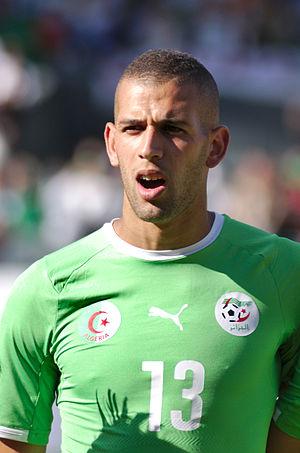
Islam Slimani, né le 18 juin 1988 à Alger, en Algérie, est un footballeur international algérien, évoluant au poste d'avant-centre. Il joue actuellement à Leicester City.